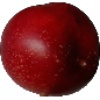
Label: nectarine